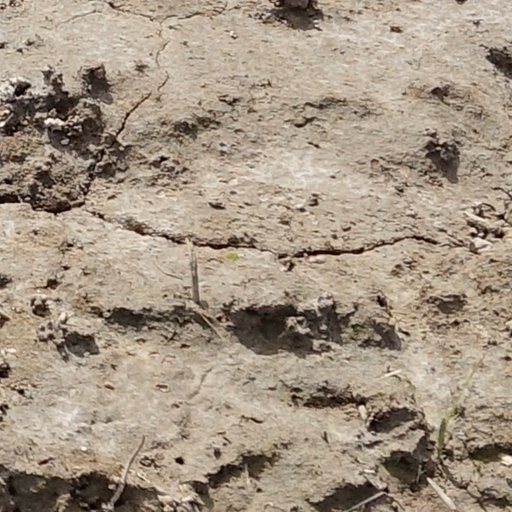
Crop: wheat